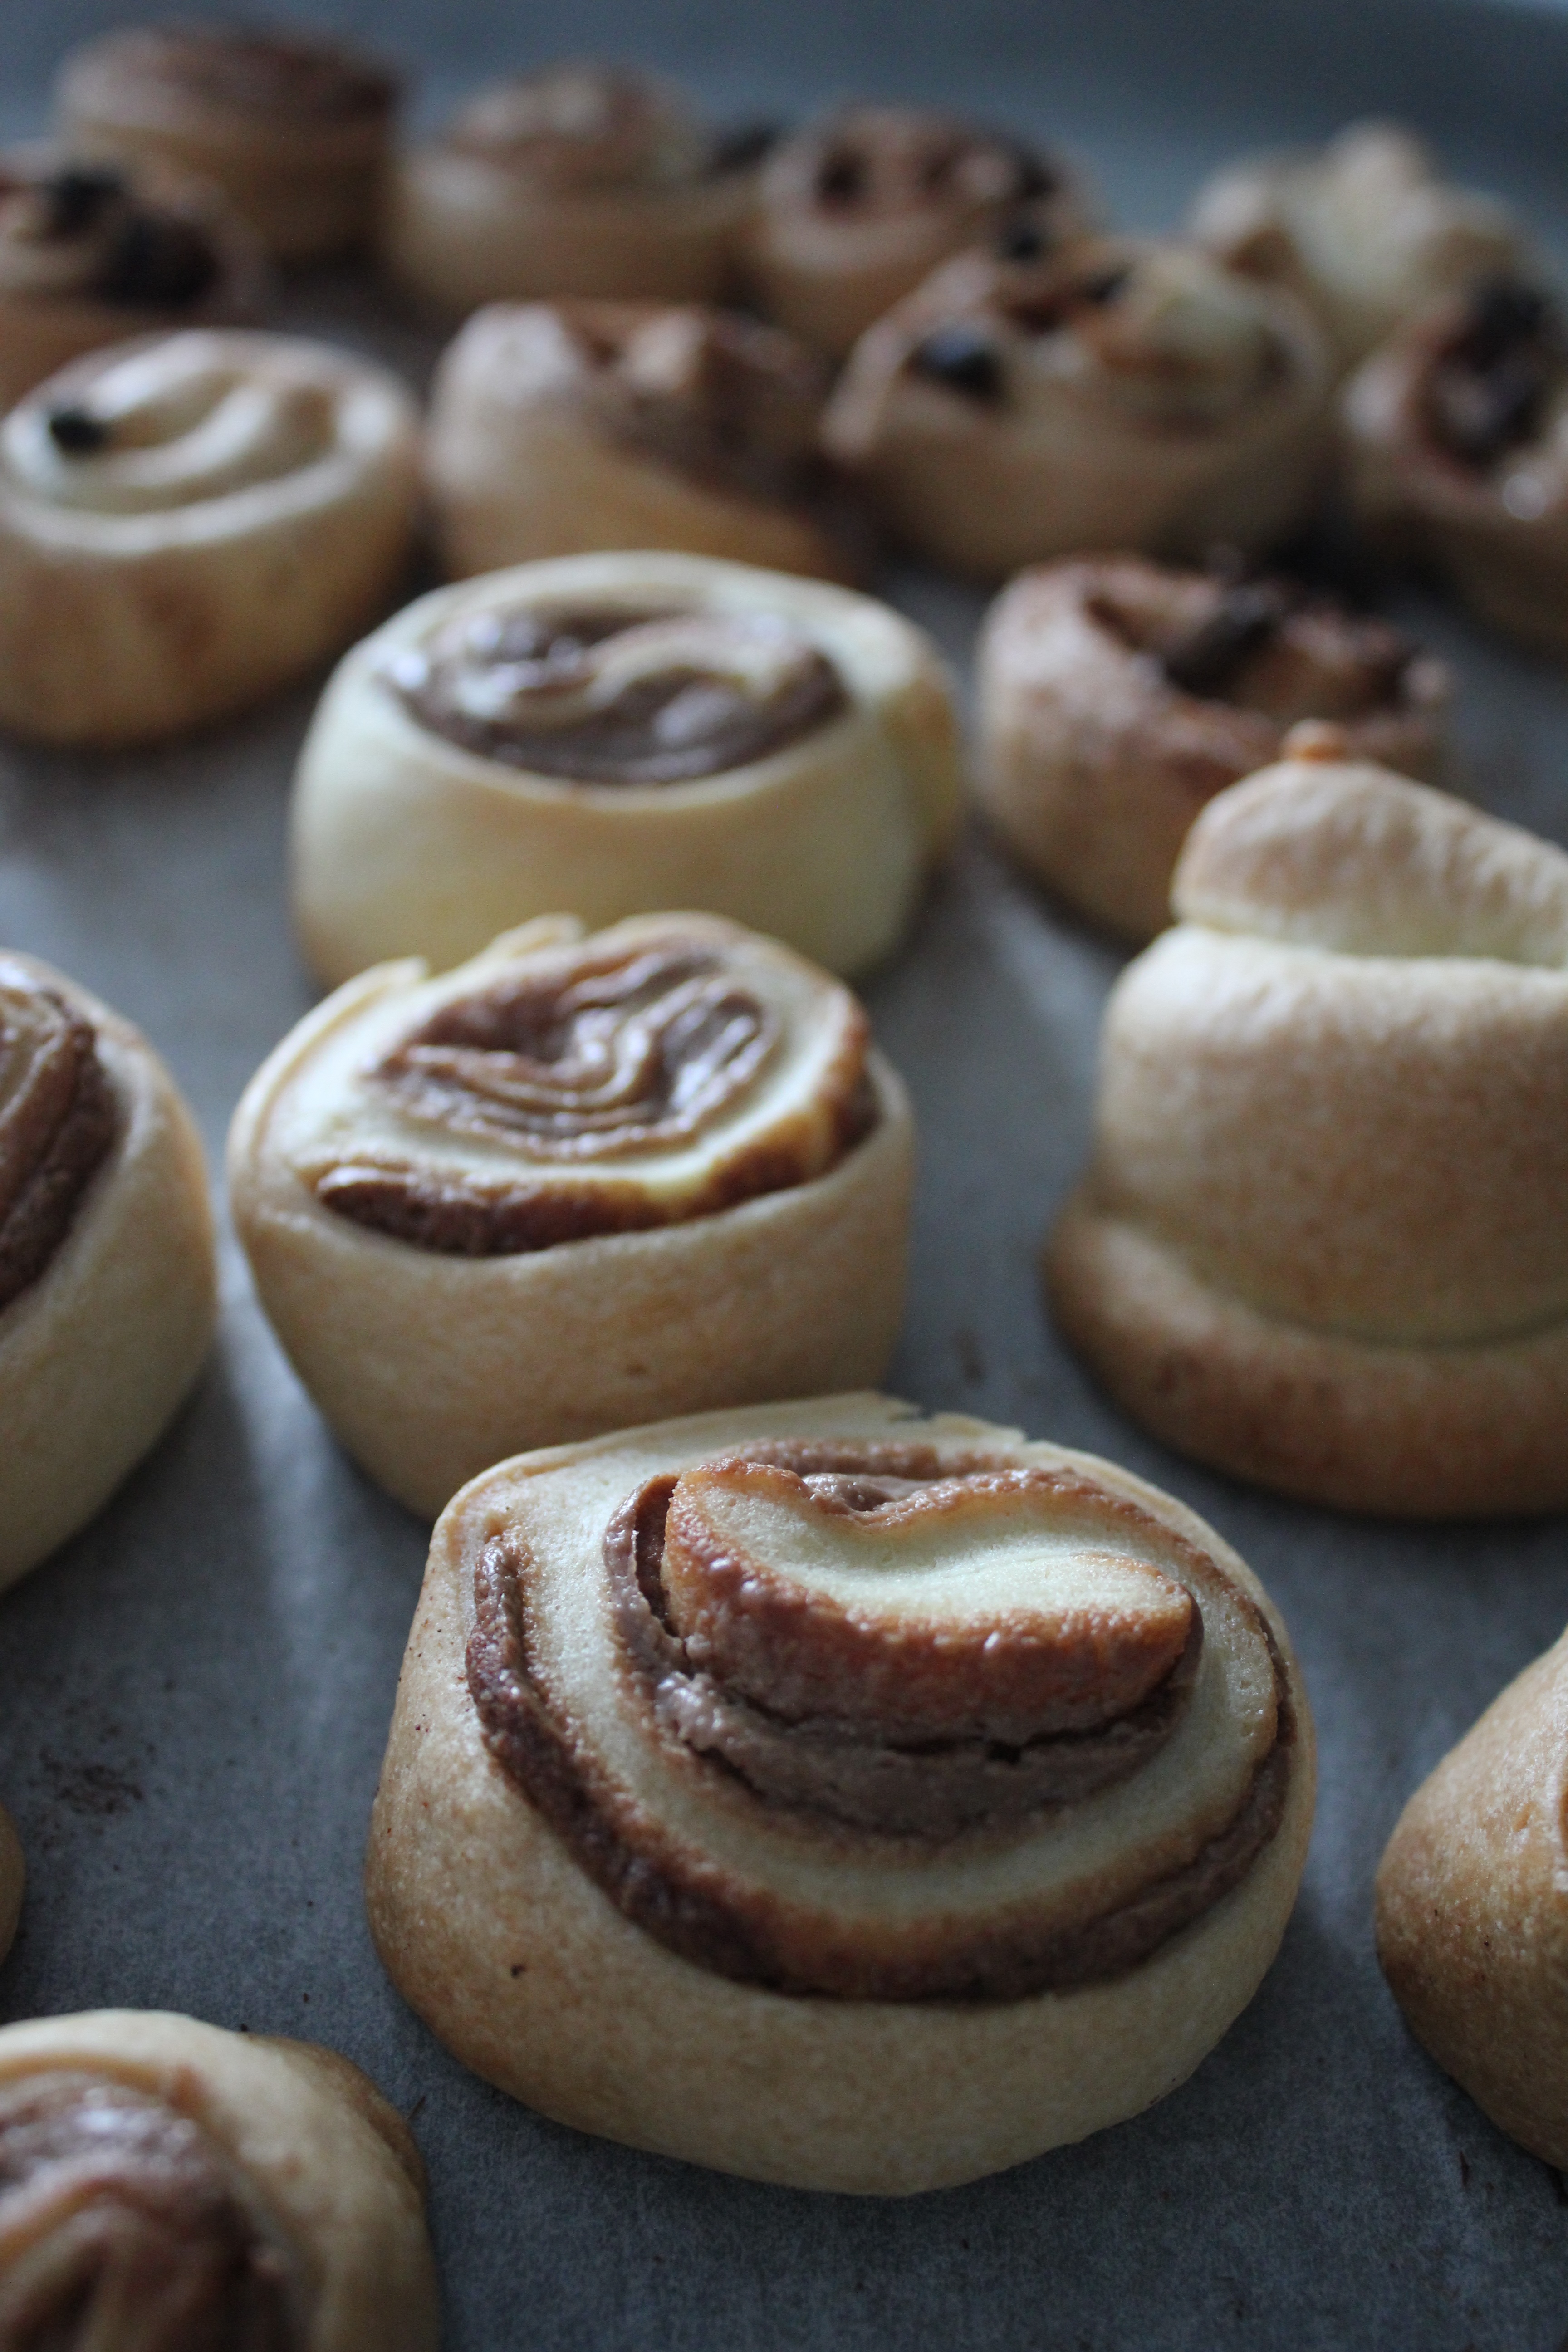
dish, food, produce, baking, cookie, dessert, cuisine, cake, icing, sweetness, slug, baked goods, flavor, cinnamon roll, cookie dough, snack food, cookies and crackers